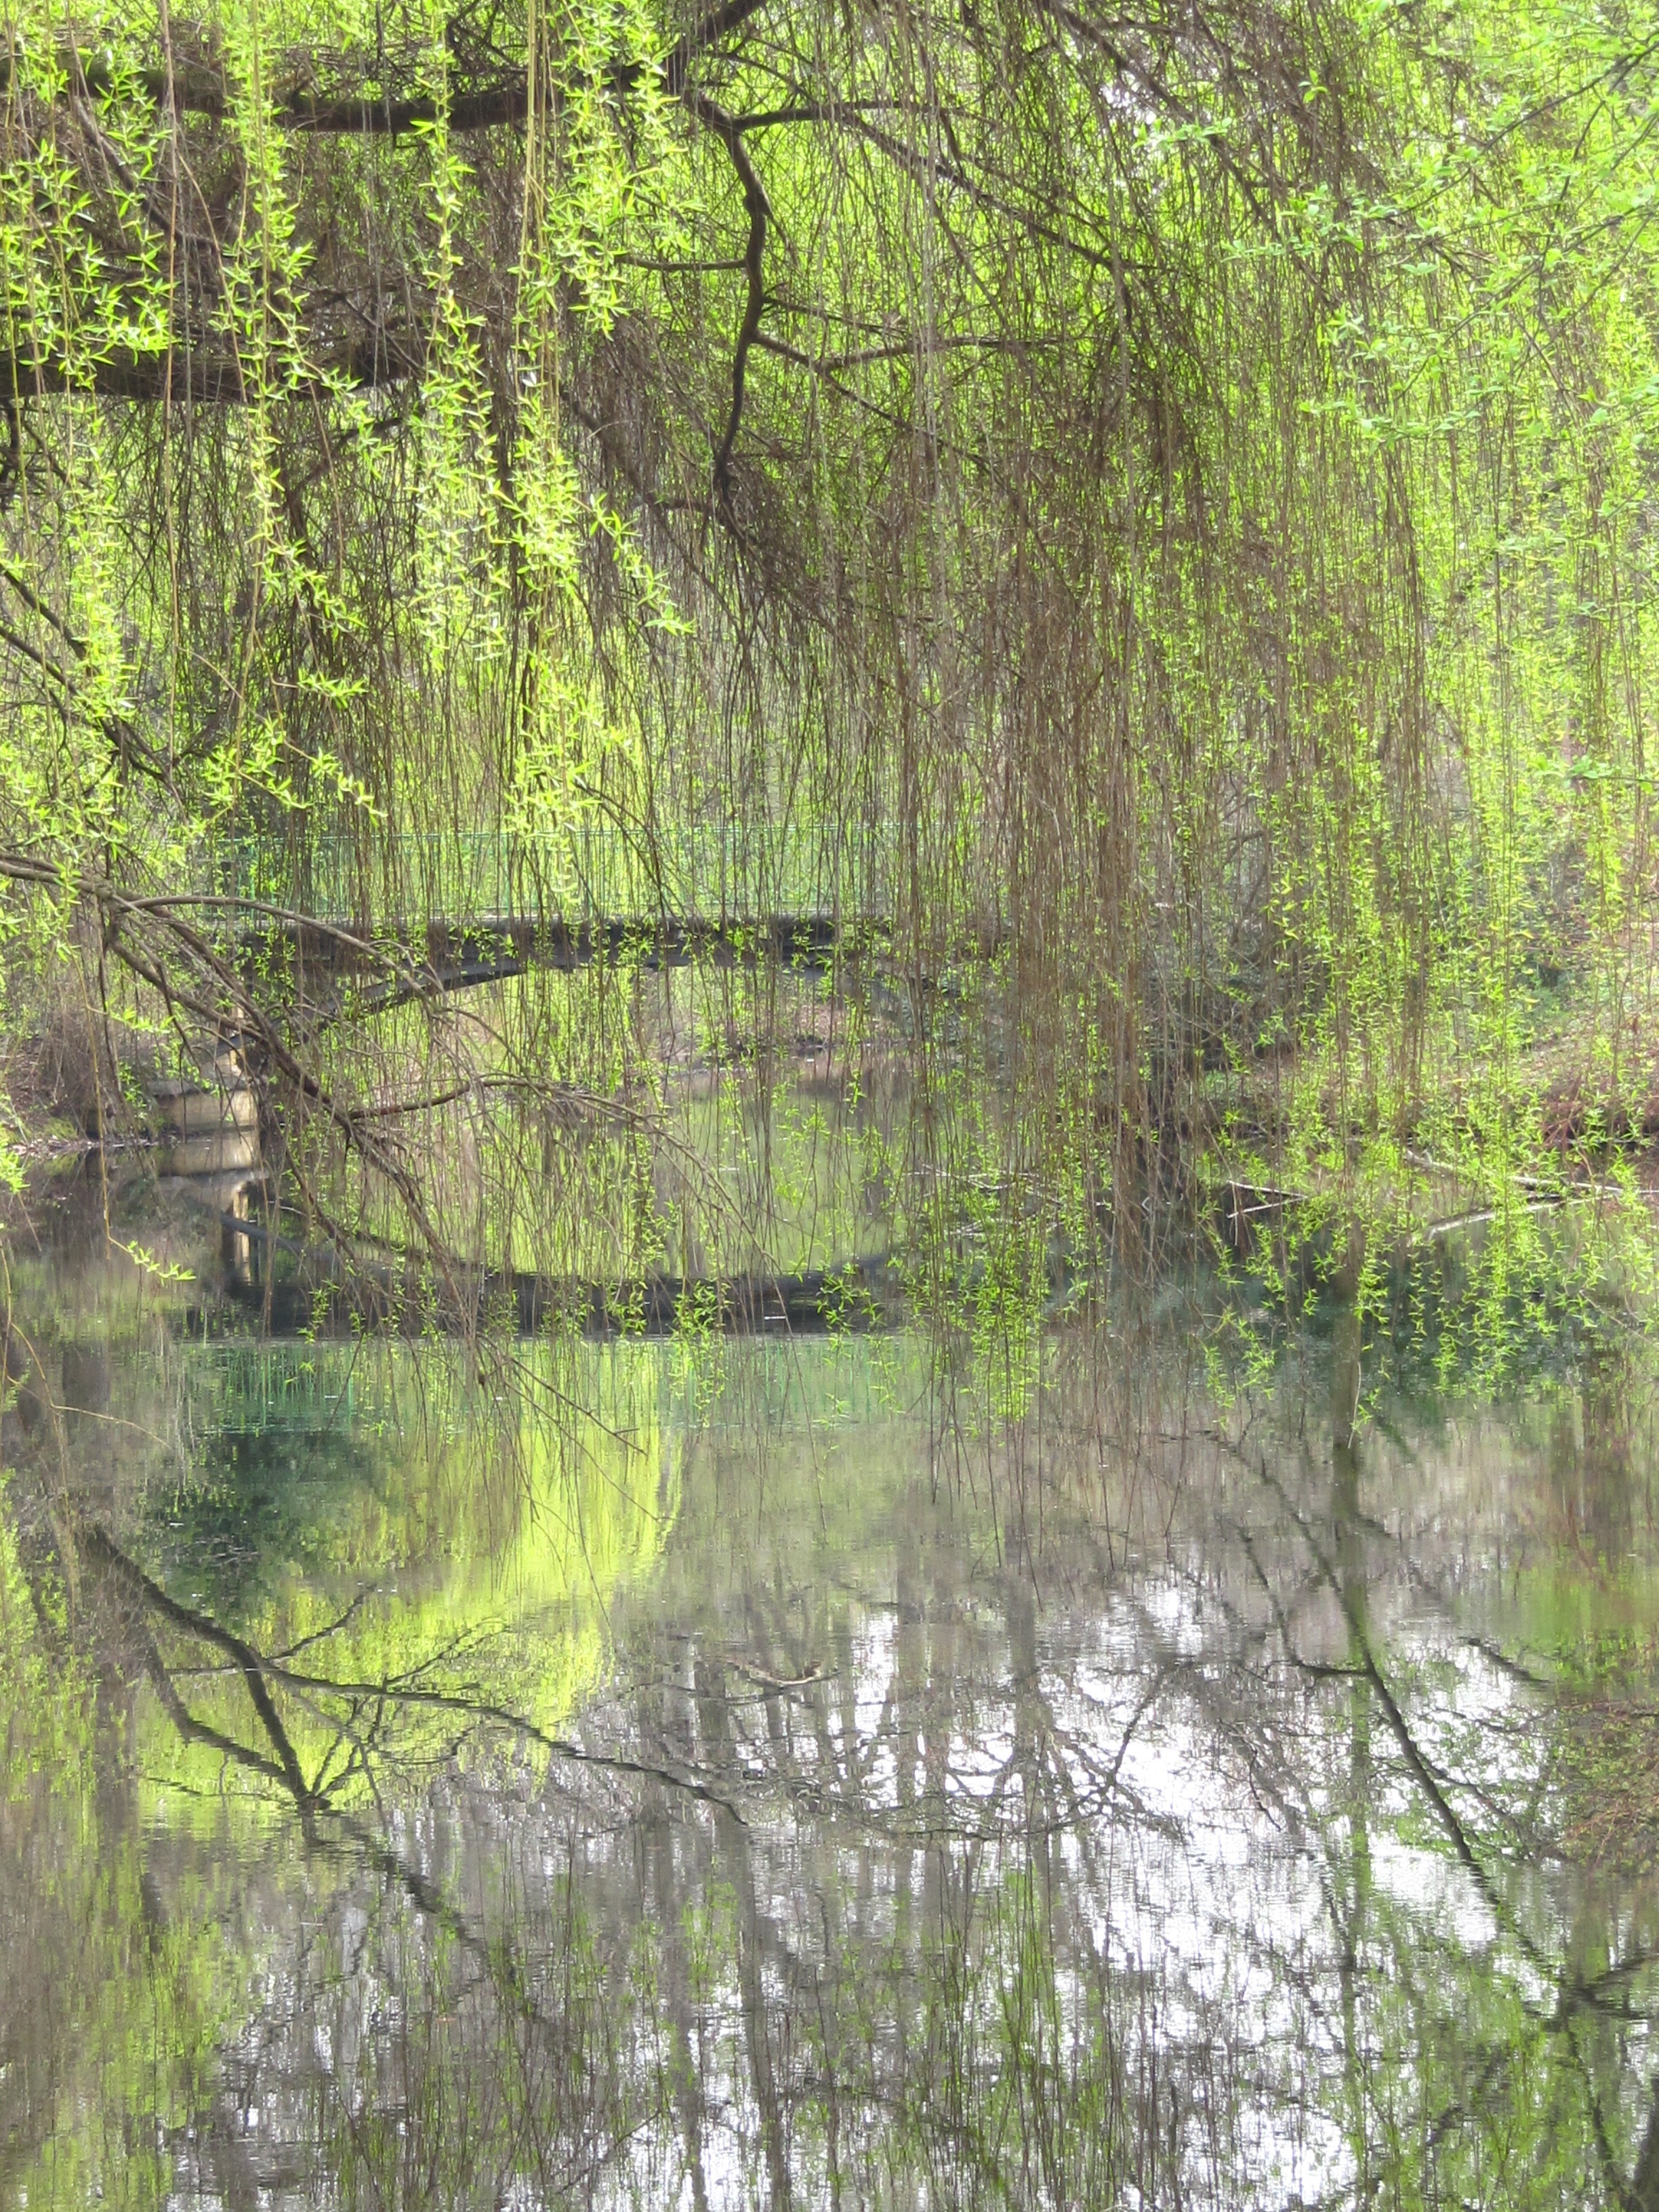
tree, forest, marsh, swamp, branch, bridge, river, pond, stream, pasture, waterway, vegetation, wetland, bog, floodplain, berlin, woodland, habitat, mood, waters, ecosystem, tiergarten, biome, weeping willow, natural environment, woody plant, bayou, riparian forest